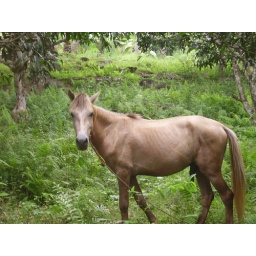
ang horse namin under the mango tree